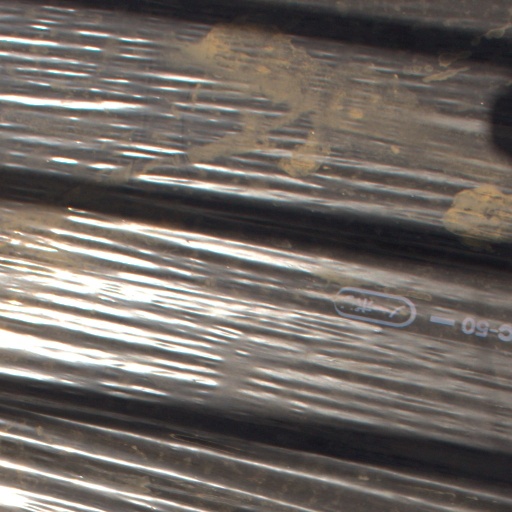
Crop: Jerusalem artichoke